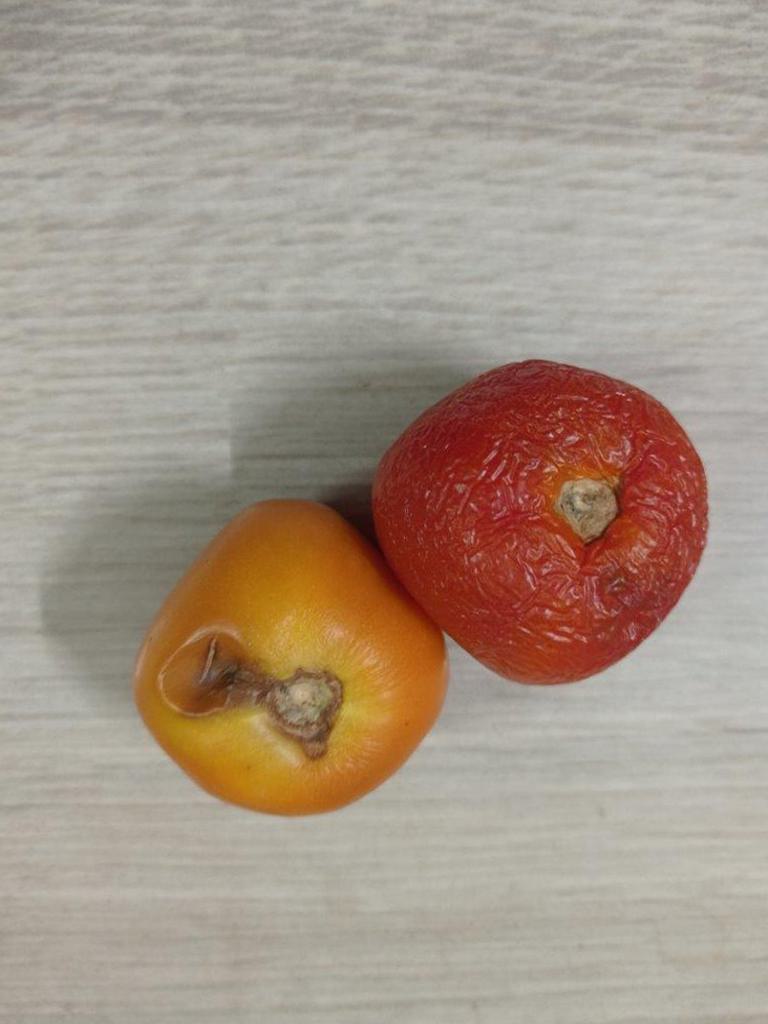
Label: Rotten